Lido Beach, New York

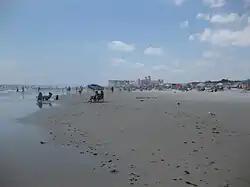
Lido West Town Park – one of several beaches in Lido Beach

Lido Beach is a hamlet and census-designated place (CDP) in the Town of Hempstead in Nassau County, New York, United States. Located on the Long Beach Barrier Island, it is a suburb of the City of Long Beach, and is in the immediate metropolitan area. The population was 2,719 at the time of the 2020 census.